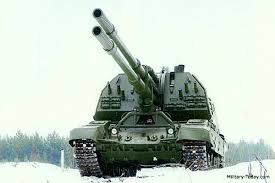
Label: 2S19_MSTA